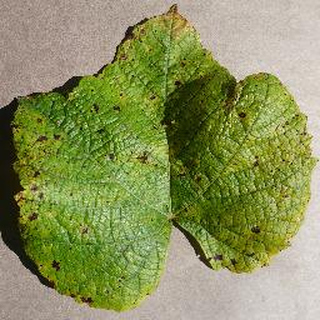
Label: grape_leaf_blight